Hawker Hurricane

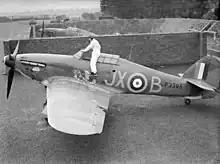
Hurricane I of 1 Squadron flown by Plt Off A.V. Clowes.

While the opening months of the war were characterised by little air activity in general, there were sporadic engagements and aerial skirmishes between the two sides. On 30 October 1939 Hurricanes saw action over France. That day, Pilot Officer P. W. O. "Boy" Mould of 1 Squadron, flying Hurricane L1842, shot down a Dornier Do 17P from 2(F)/123. The German aircraft, sent to photograph Allied airfields close to the border, fell in flames about west of Toul. Mould was the first RAF pilot to down an enemy aircraft on the European continent in the Second World War. According to Mason, the experiences gained in these early engagements proved invaluable in developing tactics which became tried and tested, and rapidly spread throughout Fighter Command.